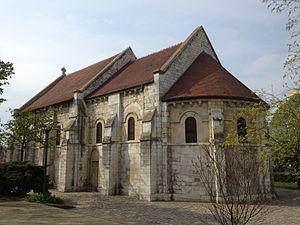
Chapelle Saint-Julien de Petit-Quevilly.
Le Petit-Quevilly, nommée localement Petit-Quevilly, est une commune française située dans le département de la Seine-Maritime en région Normandie.
La chapelle Saint-Julien est située au Petit-Quevilly dans la Seine-Maritime.
Cet article recense les monuments historiques de l'arrondissement de Rouen, dans le département de la Seine-Maritime, en France.